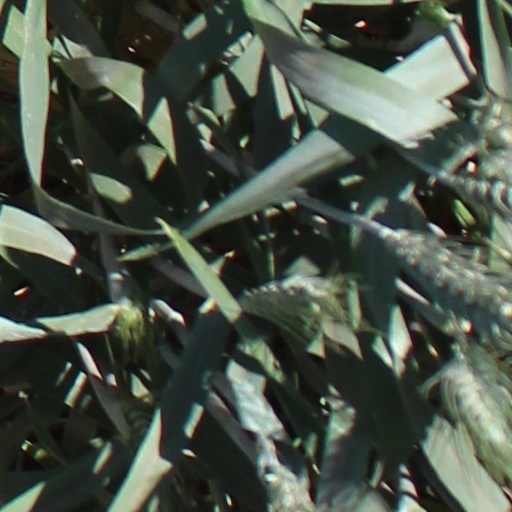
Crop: wheat